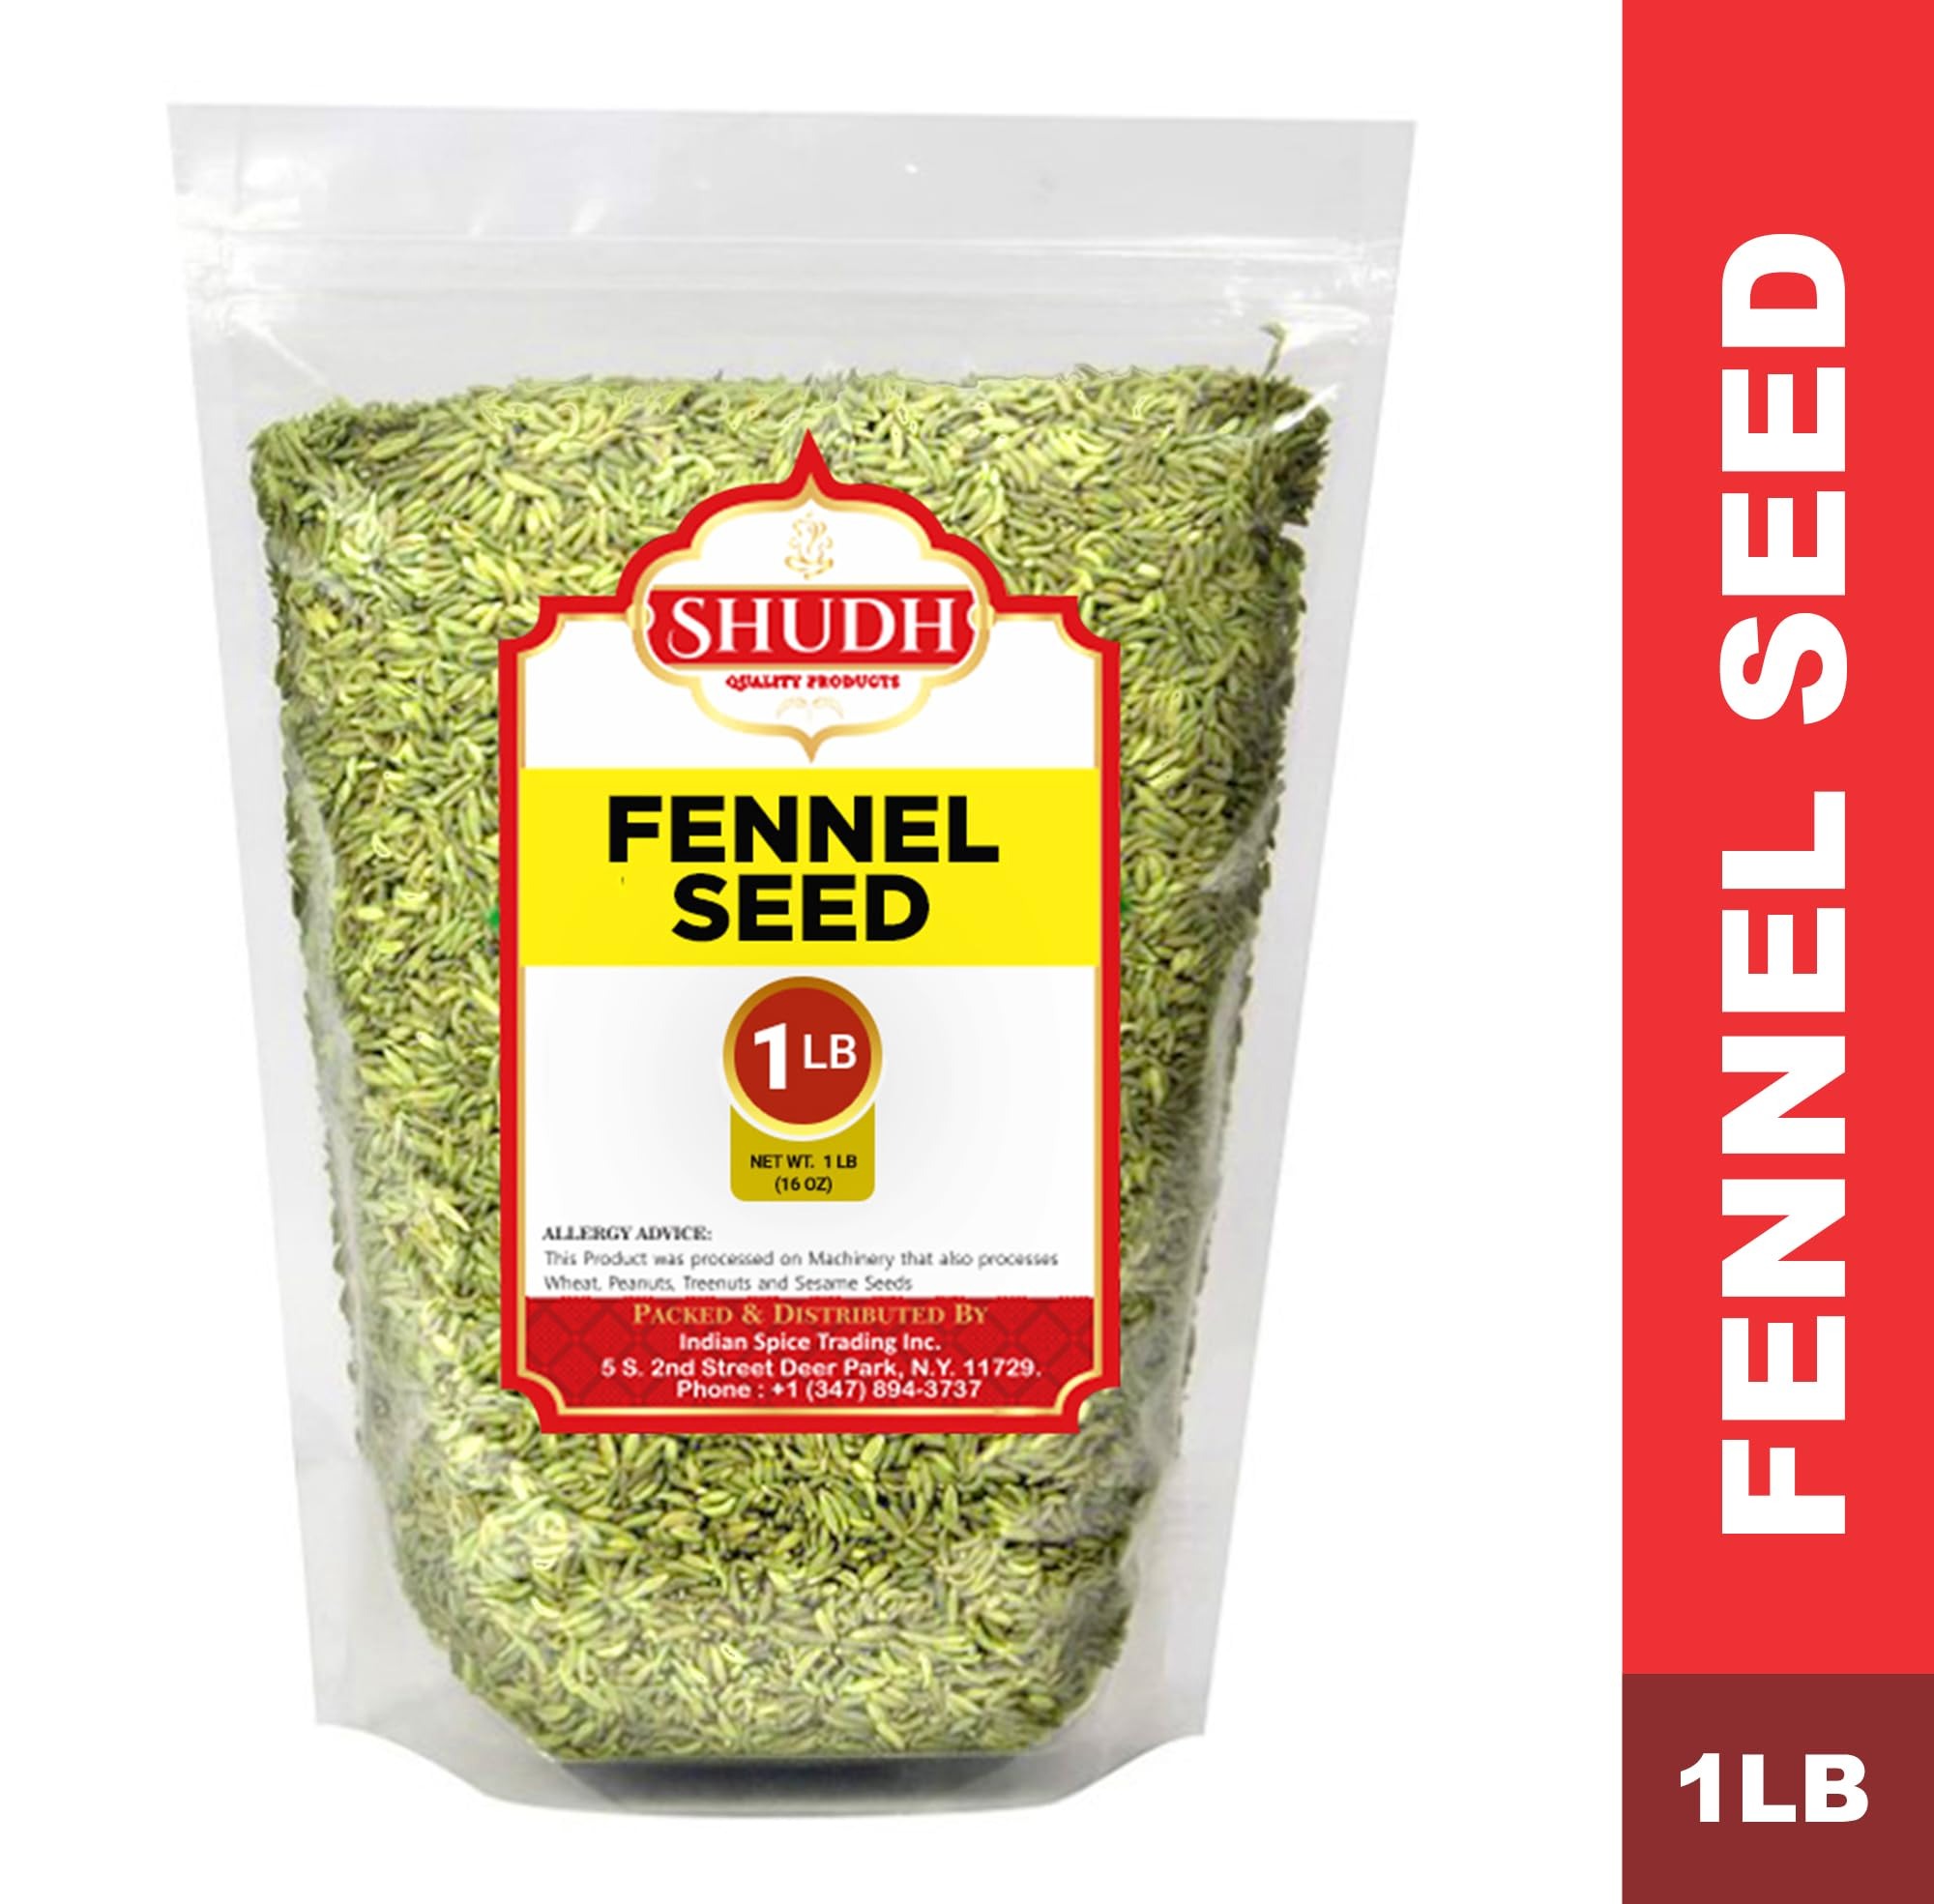
Item Name: Fennel Seeds 100 GM | 3.5 oz | (Saunf Sabut) Whole Spice All Natural ~ Gluten Friendly | NON-GMO | Vegan | Indian Origin
Bullet Point 1: You'll LOVE our Fennel Seeds by Jimidar --Here's Why:
Bullet Point 2: ️️100% Natural, Non-GMO, No Preservatives, Vegan, Gluten Friendly, PREMIUM Gourmet Food Grade Spice.
Bullet Point 3: Indian Spice is a USA based company selling spices for several years, buy with confidence!
Bullet Point 4: ️️NO FILLERS in any Indian Spice brand Spices (fillers are commonly used in spices to make them free flowing or lessen the costs of production) usually sodium or like product.
Bullet Point 5: Please note these items may or may not arrive in stand up pouches due to shortage of supplies but they will be in laminated clear spice bag.
Product Description: Fennel Seeds 100 GM | 3.5 oz | (Saunf Sabut) Whole Spice All Natural ~ Gluten Friendly | NON-GMO | Vegan | Indian Origin
Value: 0.0353
Unit: Ounce

Price: 7.99